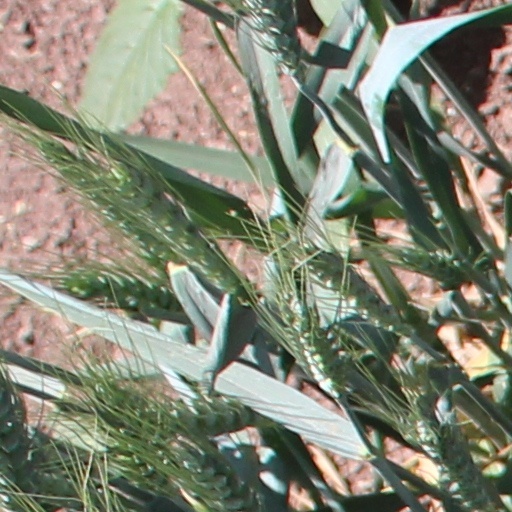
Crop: wheat